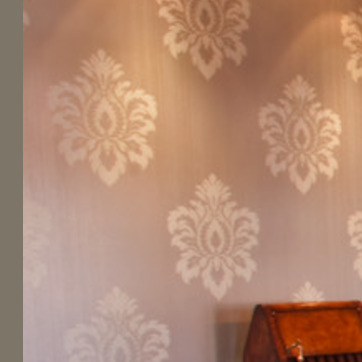
Material: wallpaper